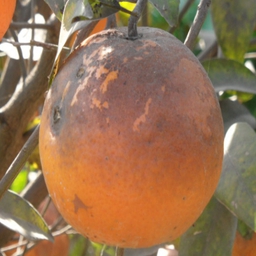
Plant part: fruit
Disease: black_spot